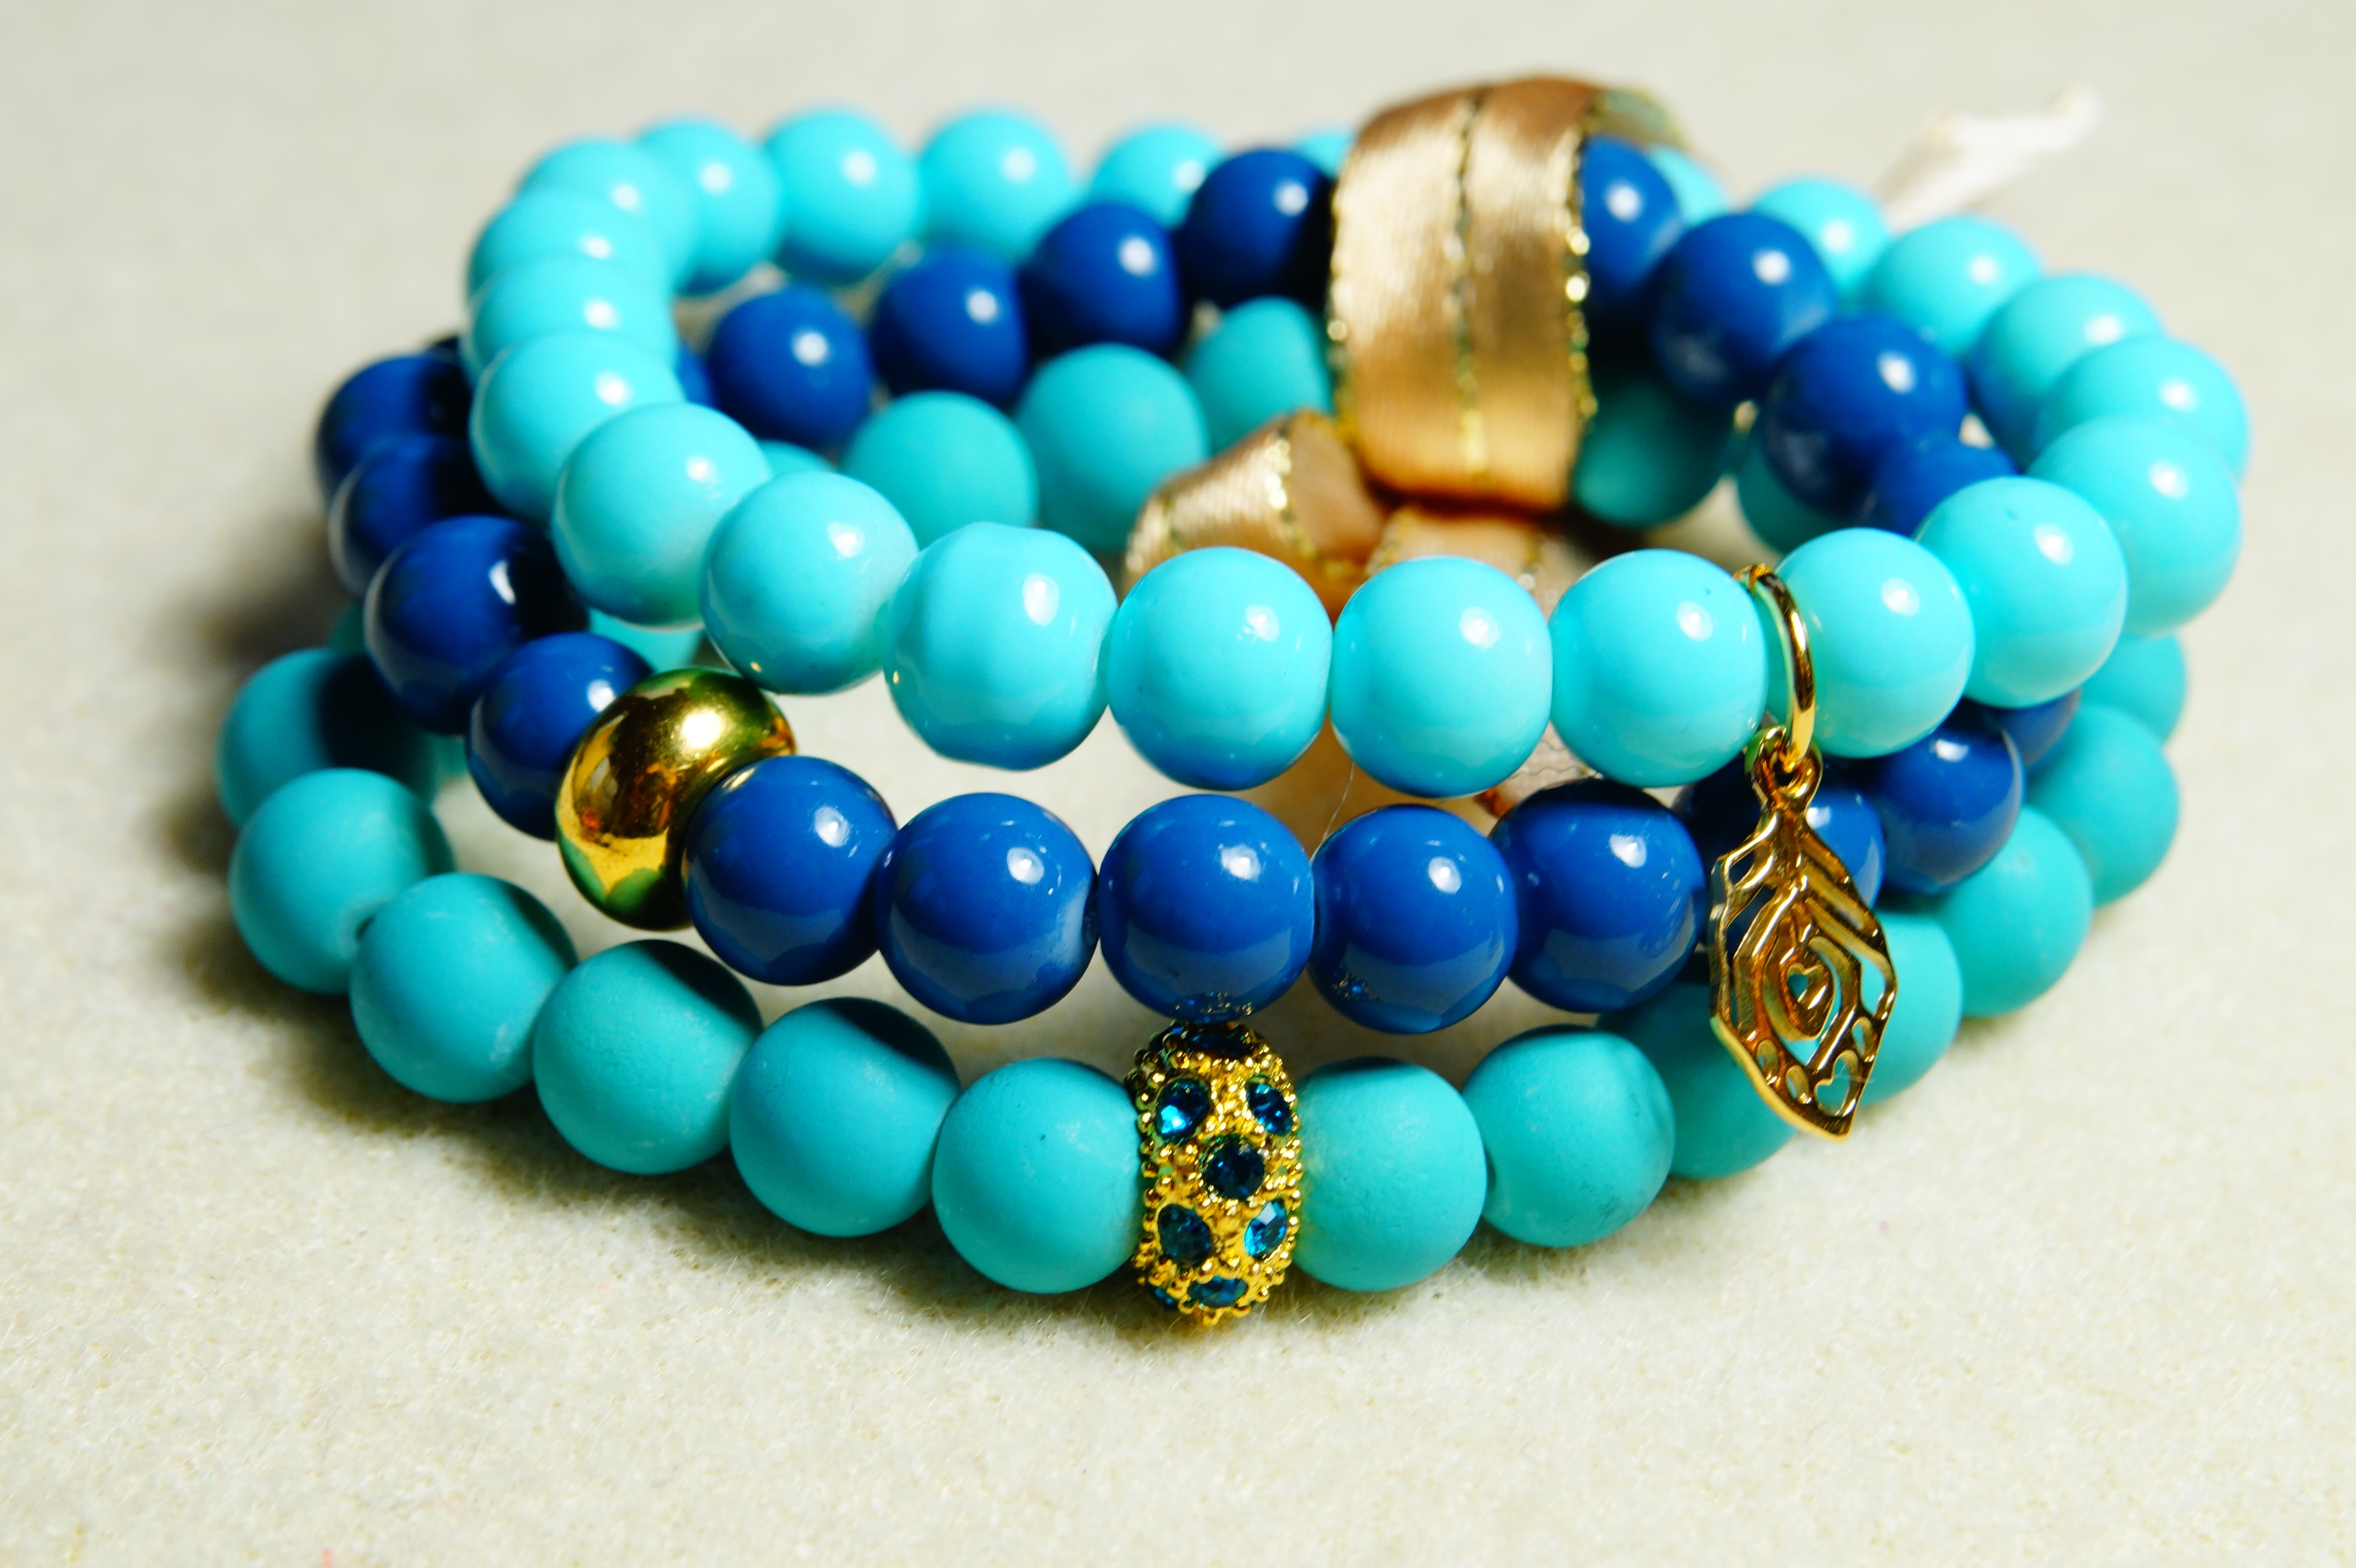
blue, bead, bracelet, jewellery, cool image, turquoise, cool photo, beads, gemstone, jewelry making, fashion accessory